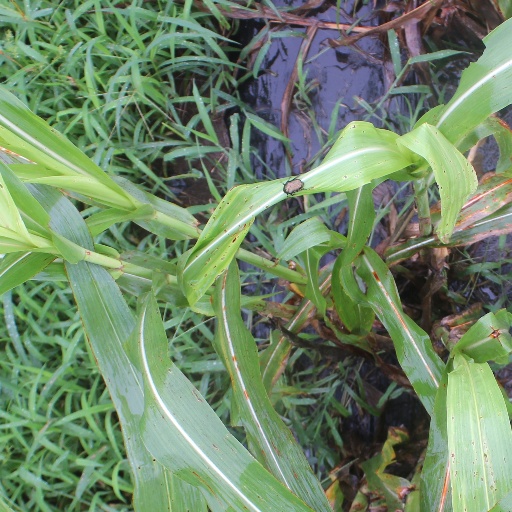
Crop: sorghum